Harvey Weinstein

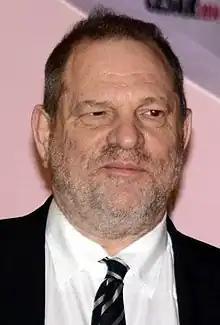
Weinstein in 2014

Weinstein re-edited several Asian films and dubbed them in English. Weinstein tried to release the English-dubbed versions of "Shaolin Soccer" and "Hero" in the United States theatrically, but they scored badly in test screenings, leading Weinstein to release the films in United States cinemas in their original language. Furthermore, Weinstein re-edited 1993 Cannes Palme d'Or winner "Farewell My Concubine" for U.S. theatrical release; 1993 Cannes jury head Louis Malle was furious. "The film we admired so much in Cannes is not the film seen in this country, which is twenty minutes shorter—but it seems longer, because it doesn't make any sense", complained Malle.